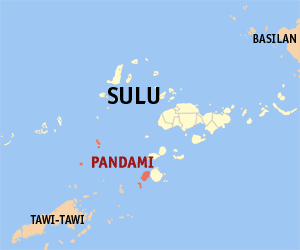
Pandami est une localité de la province de Sulu, aux Philippines. En 2015, elle compte 25 885 habitants.